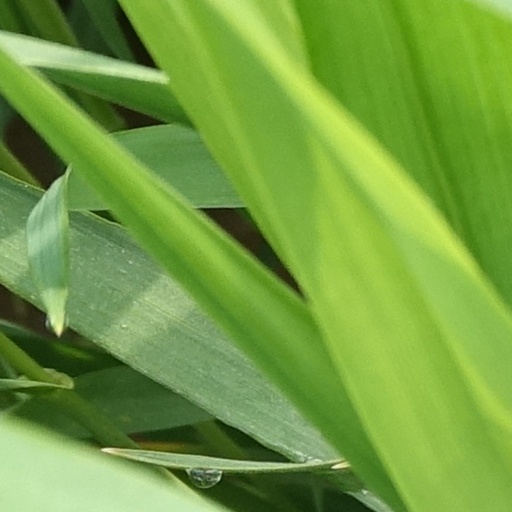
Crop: wheat